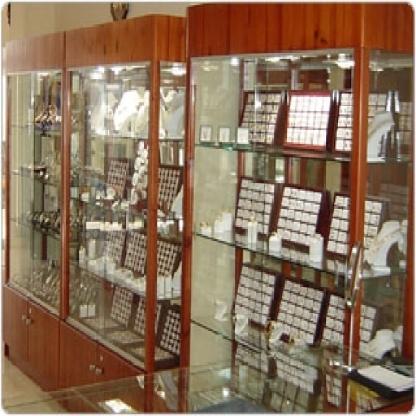
Scene: Indoor